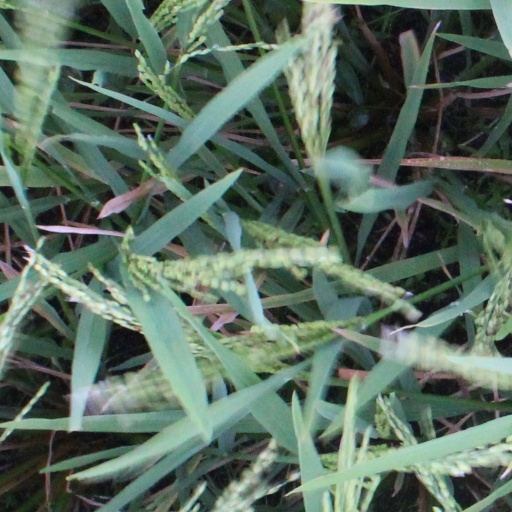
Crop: rice